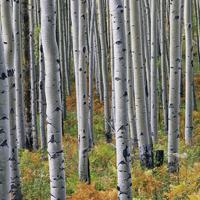
Weather: cloudy or overcast